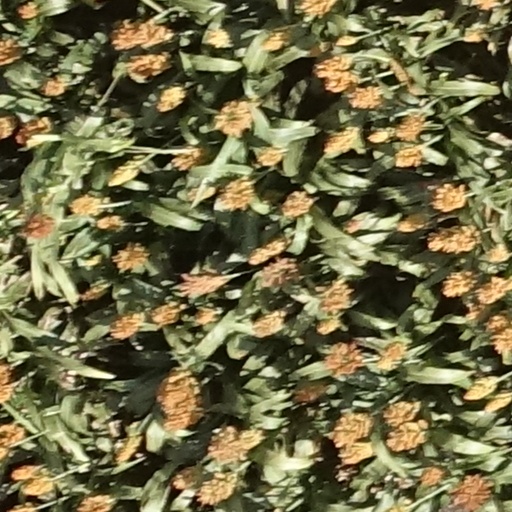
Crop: sorghum